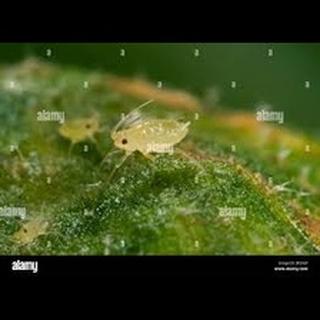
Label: wheat_aphid